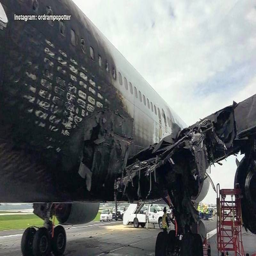
the engine and wing of a plane that caught fire friday suffered extensive damage .